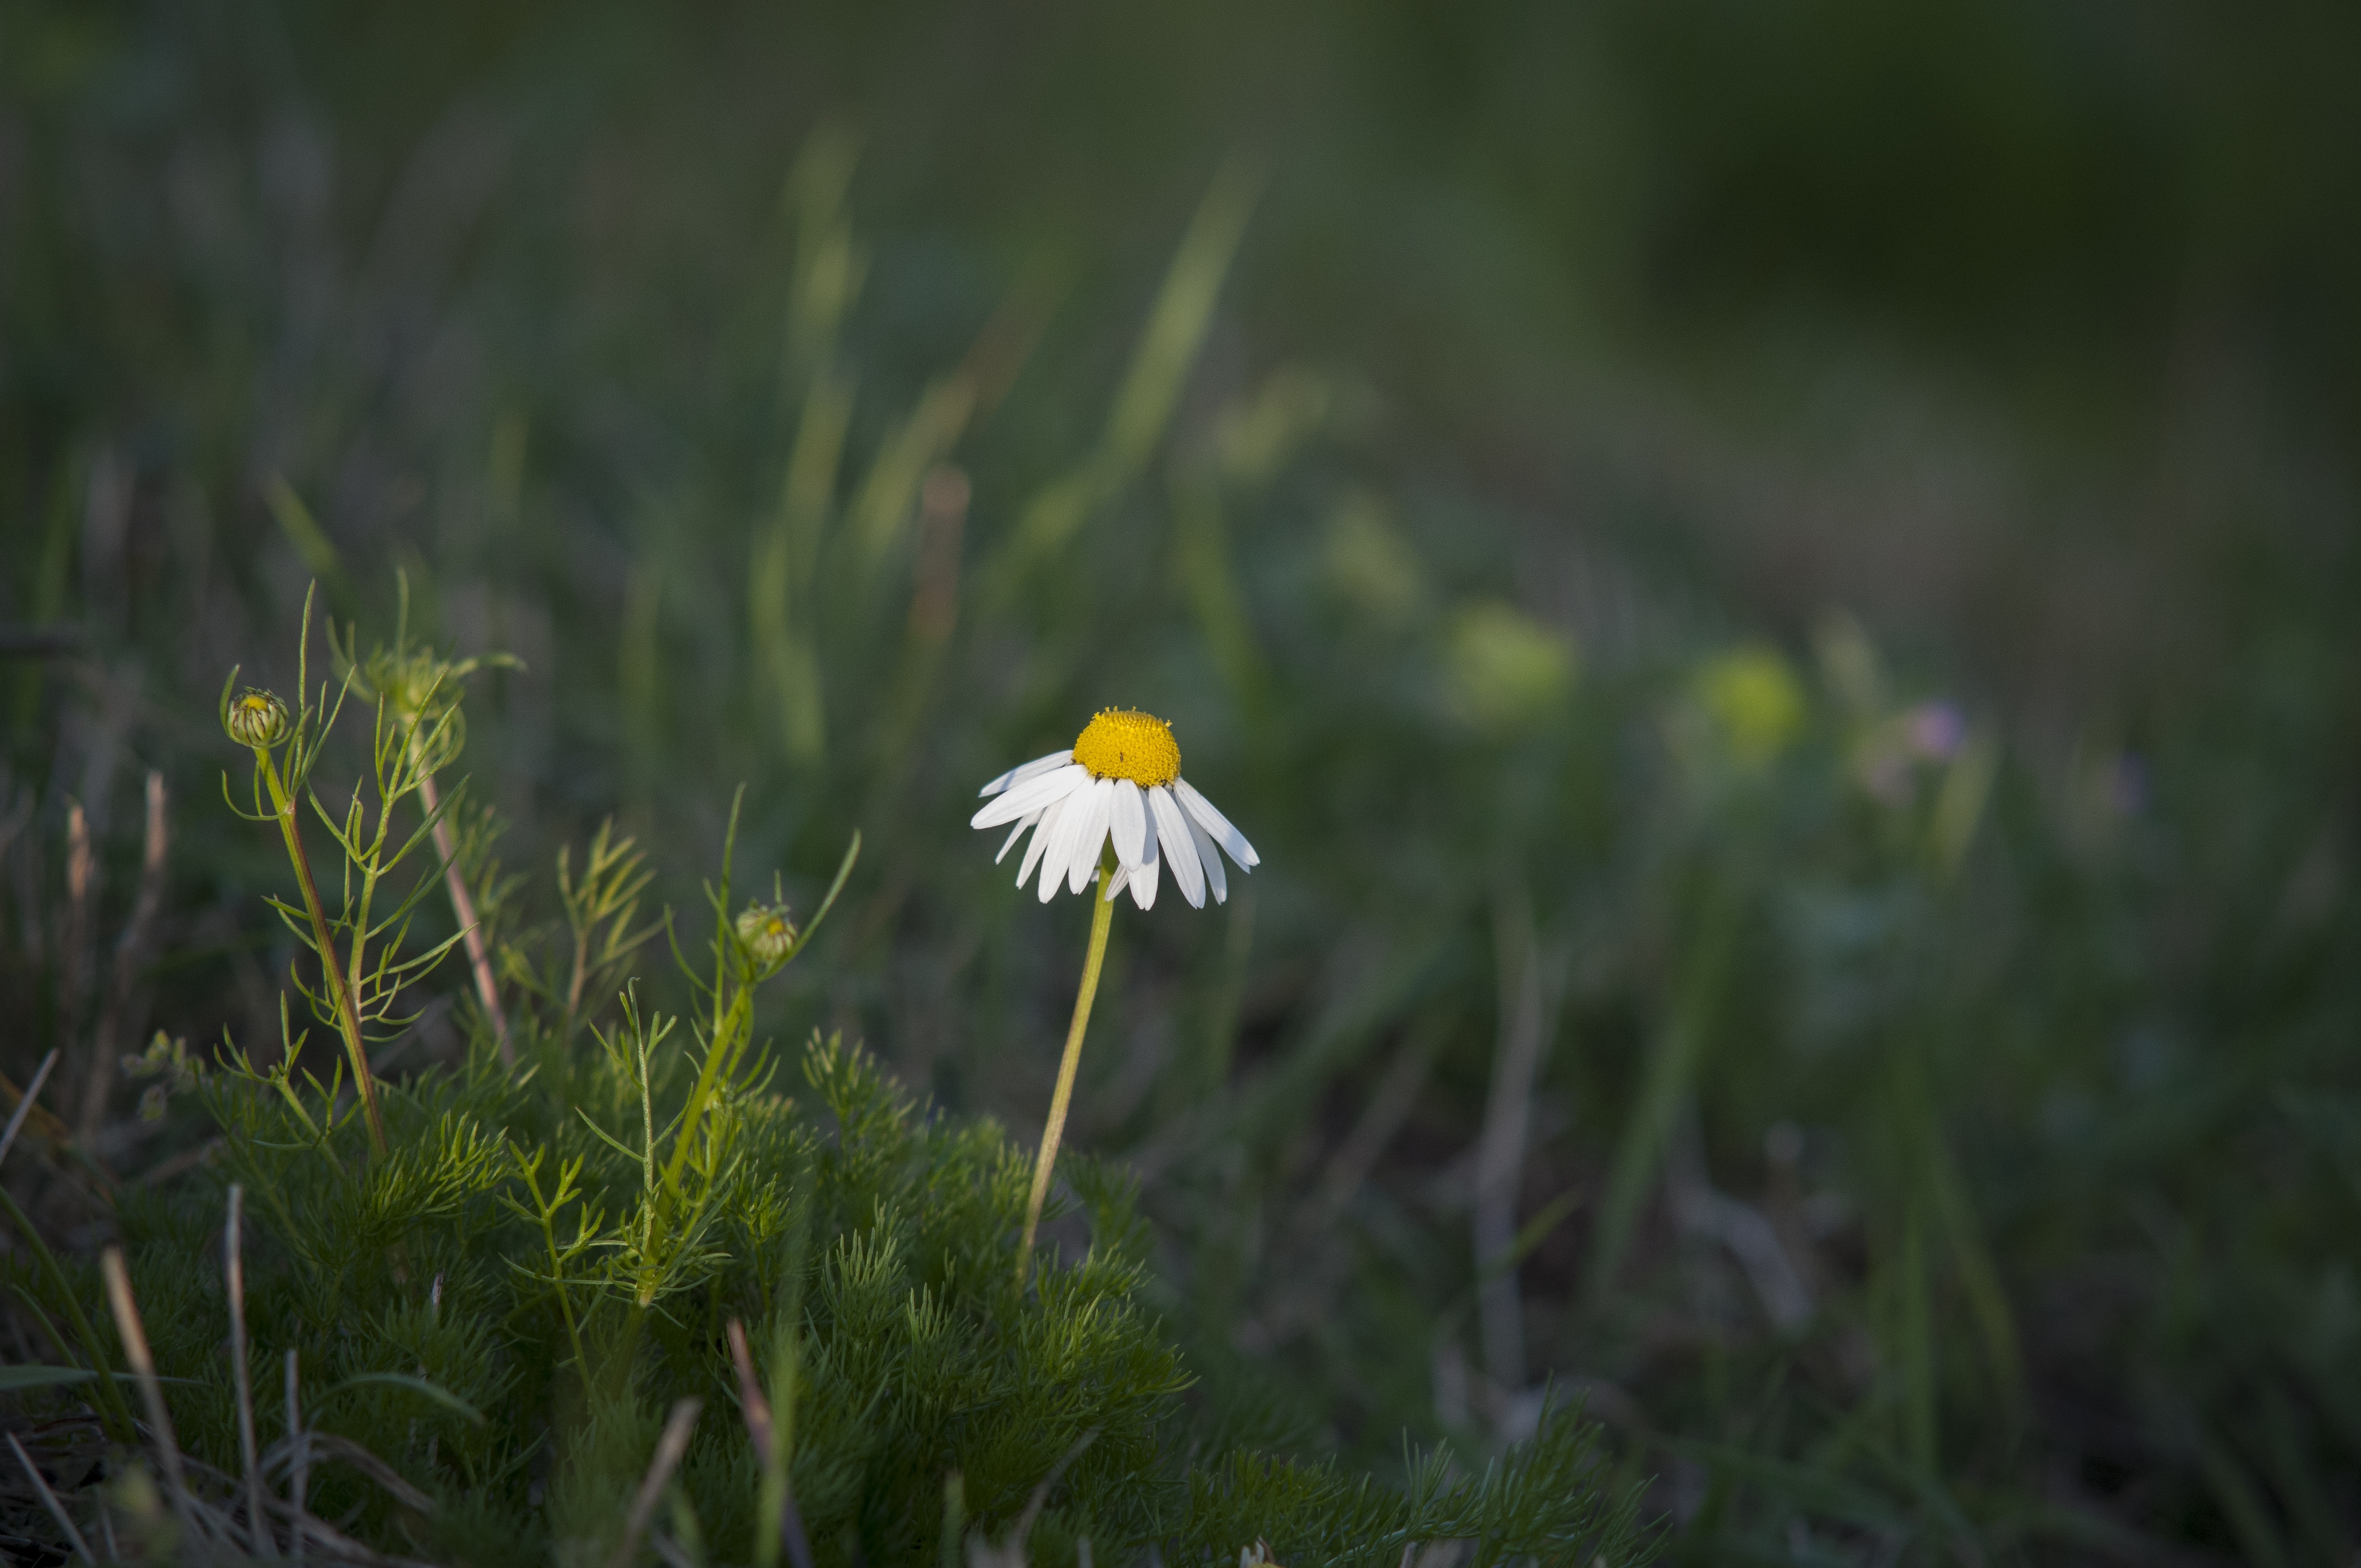
nature, grass, plant, field, lawn, meadow, dandelion, prairie, sunlight, leaf, flower, daisy, spring, green, botany, flora, wildflower, flower field, grassland, chamomile, macro photography, flowering plant, daisy family, grass family, plant stem, land plant